Climate change in Texas

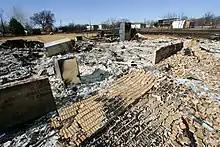
Wildfire aftermath, Canyon Creek

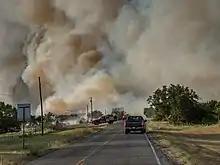
Smoke pollution from wildfires, Palo Pinto County, July 2022

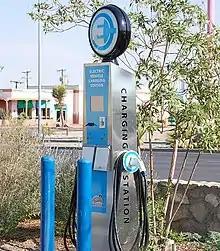
Electric vehicle charger, El Paso

frequency, and extent of wildfires." According to Wes Moorehead, fire chief at the Texas A&M Forest Service, "Wildfire in Texas does seem to be a growing problem. We see more and more wildfires, it seems like, every year." As of 2022, Texas has the second highest wildfire risk in the United States. According to research by Texas A&M University, climate and weather trends in Texas are increasing the wildfire risk, although perhaps less so in West Texas.